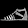
Label: Sandal